Cascadia (board game)

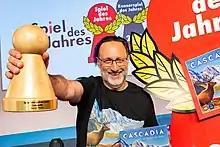
Randy Flynn in 2022

Upon its release, "Cascadia" received critical success. Matt Thrower from "IGN" described the components as "simple", but praised the art, the simplicity of the rules, engagement, and replayability offered from the scenarios and goal alterations, arguing that "[these] offer fantastic variety and add a particular spice to solo play". However, he criticised the lack of player interaction. Reviewing from "Paste Magazine", Keith Law considered it to be one of the best games of 2021, praising the combination of strategy, ease of play, replayability, solo mode, and the campaign-like scenarios. Similarly, a review from "Tabletop Gaming" also commented positively on the artwork, the strategy from the "exquisitely enjoyable puzzle experience", accessibility, and solo mode, but was critical of the lack of player interaction and downtime at higher player counts. The review also compared it to Calico, and described that it was "a little easier on the brain and therefore a tad more chilled".